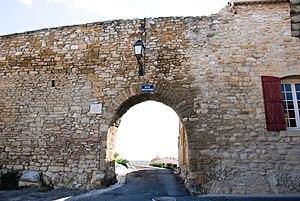
Porte de la Glacière, 3ème enceinte XIVe siècle
Lançon-Provence est une commune française située au centre du département des Bouches-du-Rhône en région Provence-Alpes-Côte d'Azur. Elle fait partie de la métropole d'Aix-Marseille-Provence.